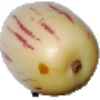
Label: Pepino 1